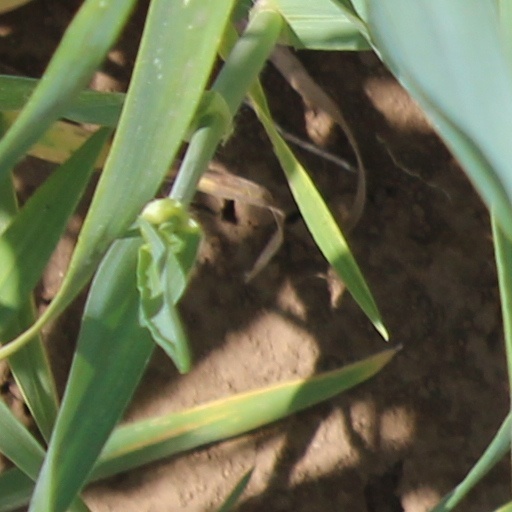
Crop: wheat